Answer in natural language. Consider the 3D positions of the objects in the scene and not just the 2D positions in the image. Is the centerpoint of  sleek silver floor lamp with white drum shade at a higher height than black colour leather armchair? Choose between the following options: no or yes
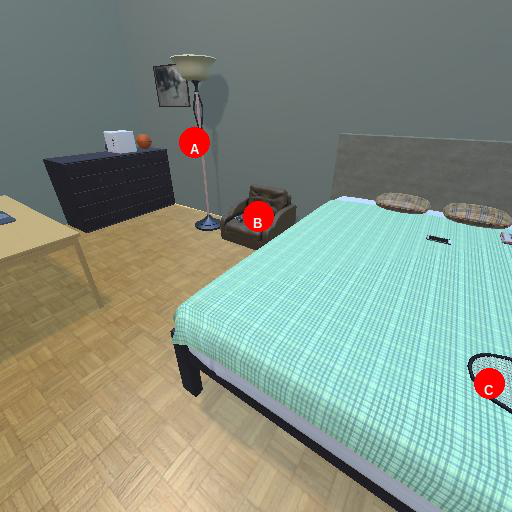
<answer>no</answer>